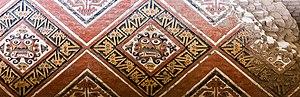
La Huaca de la Luna est une construction en adobe située au nord du Pérou, dans le département de la Libertad, à environ 5 km au sud de Trujillo. Cet édifice ayant la forme d'une pyramide à degrés fut construit par les Moches qui en firent le plus important lieu de culte de leur royaume.